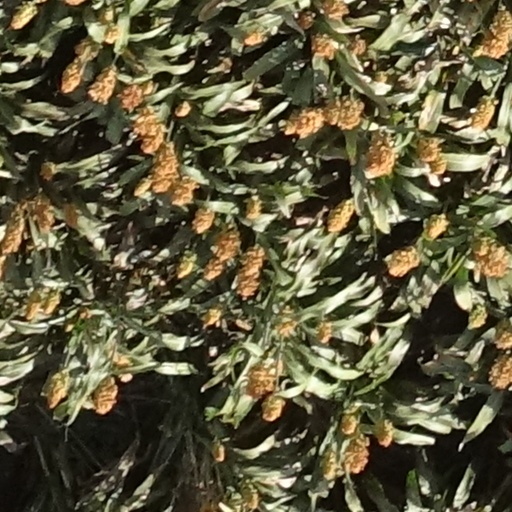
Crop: sorghum